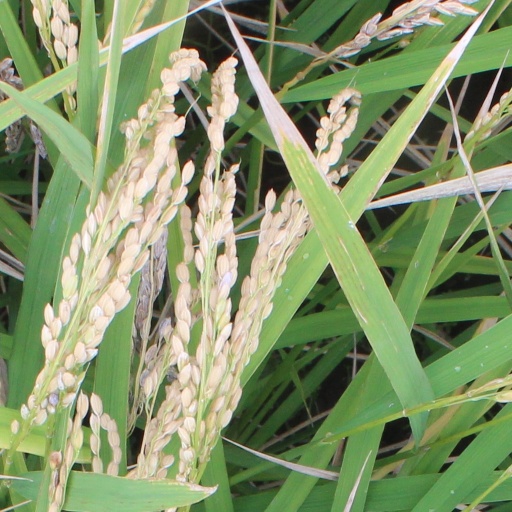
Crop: rice